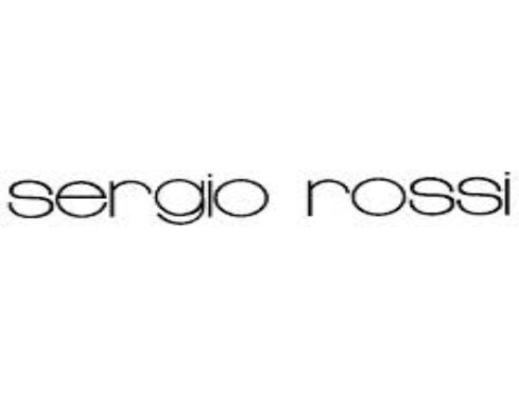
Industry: Clothes